Turners

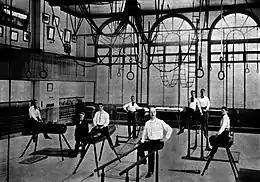
Gymnastics room in Turner Hall, Milwaukee,

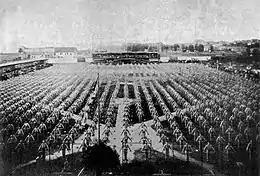
3,000 Turners performed at the Federal Gymnastics Festival in Milwaukee, 1893.

Turners are members of German-American gymnastic clubs called Turnvereine. They promoted German culture, physical culture, and liberal politics. Turners, especially Francis Lieber (1798–1872), were the leading sponsors of gymnastics as an American sport and the field of academic study.